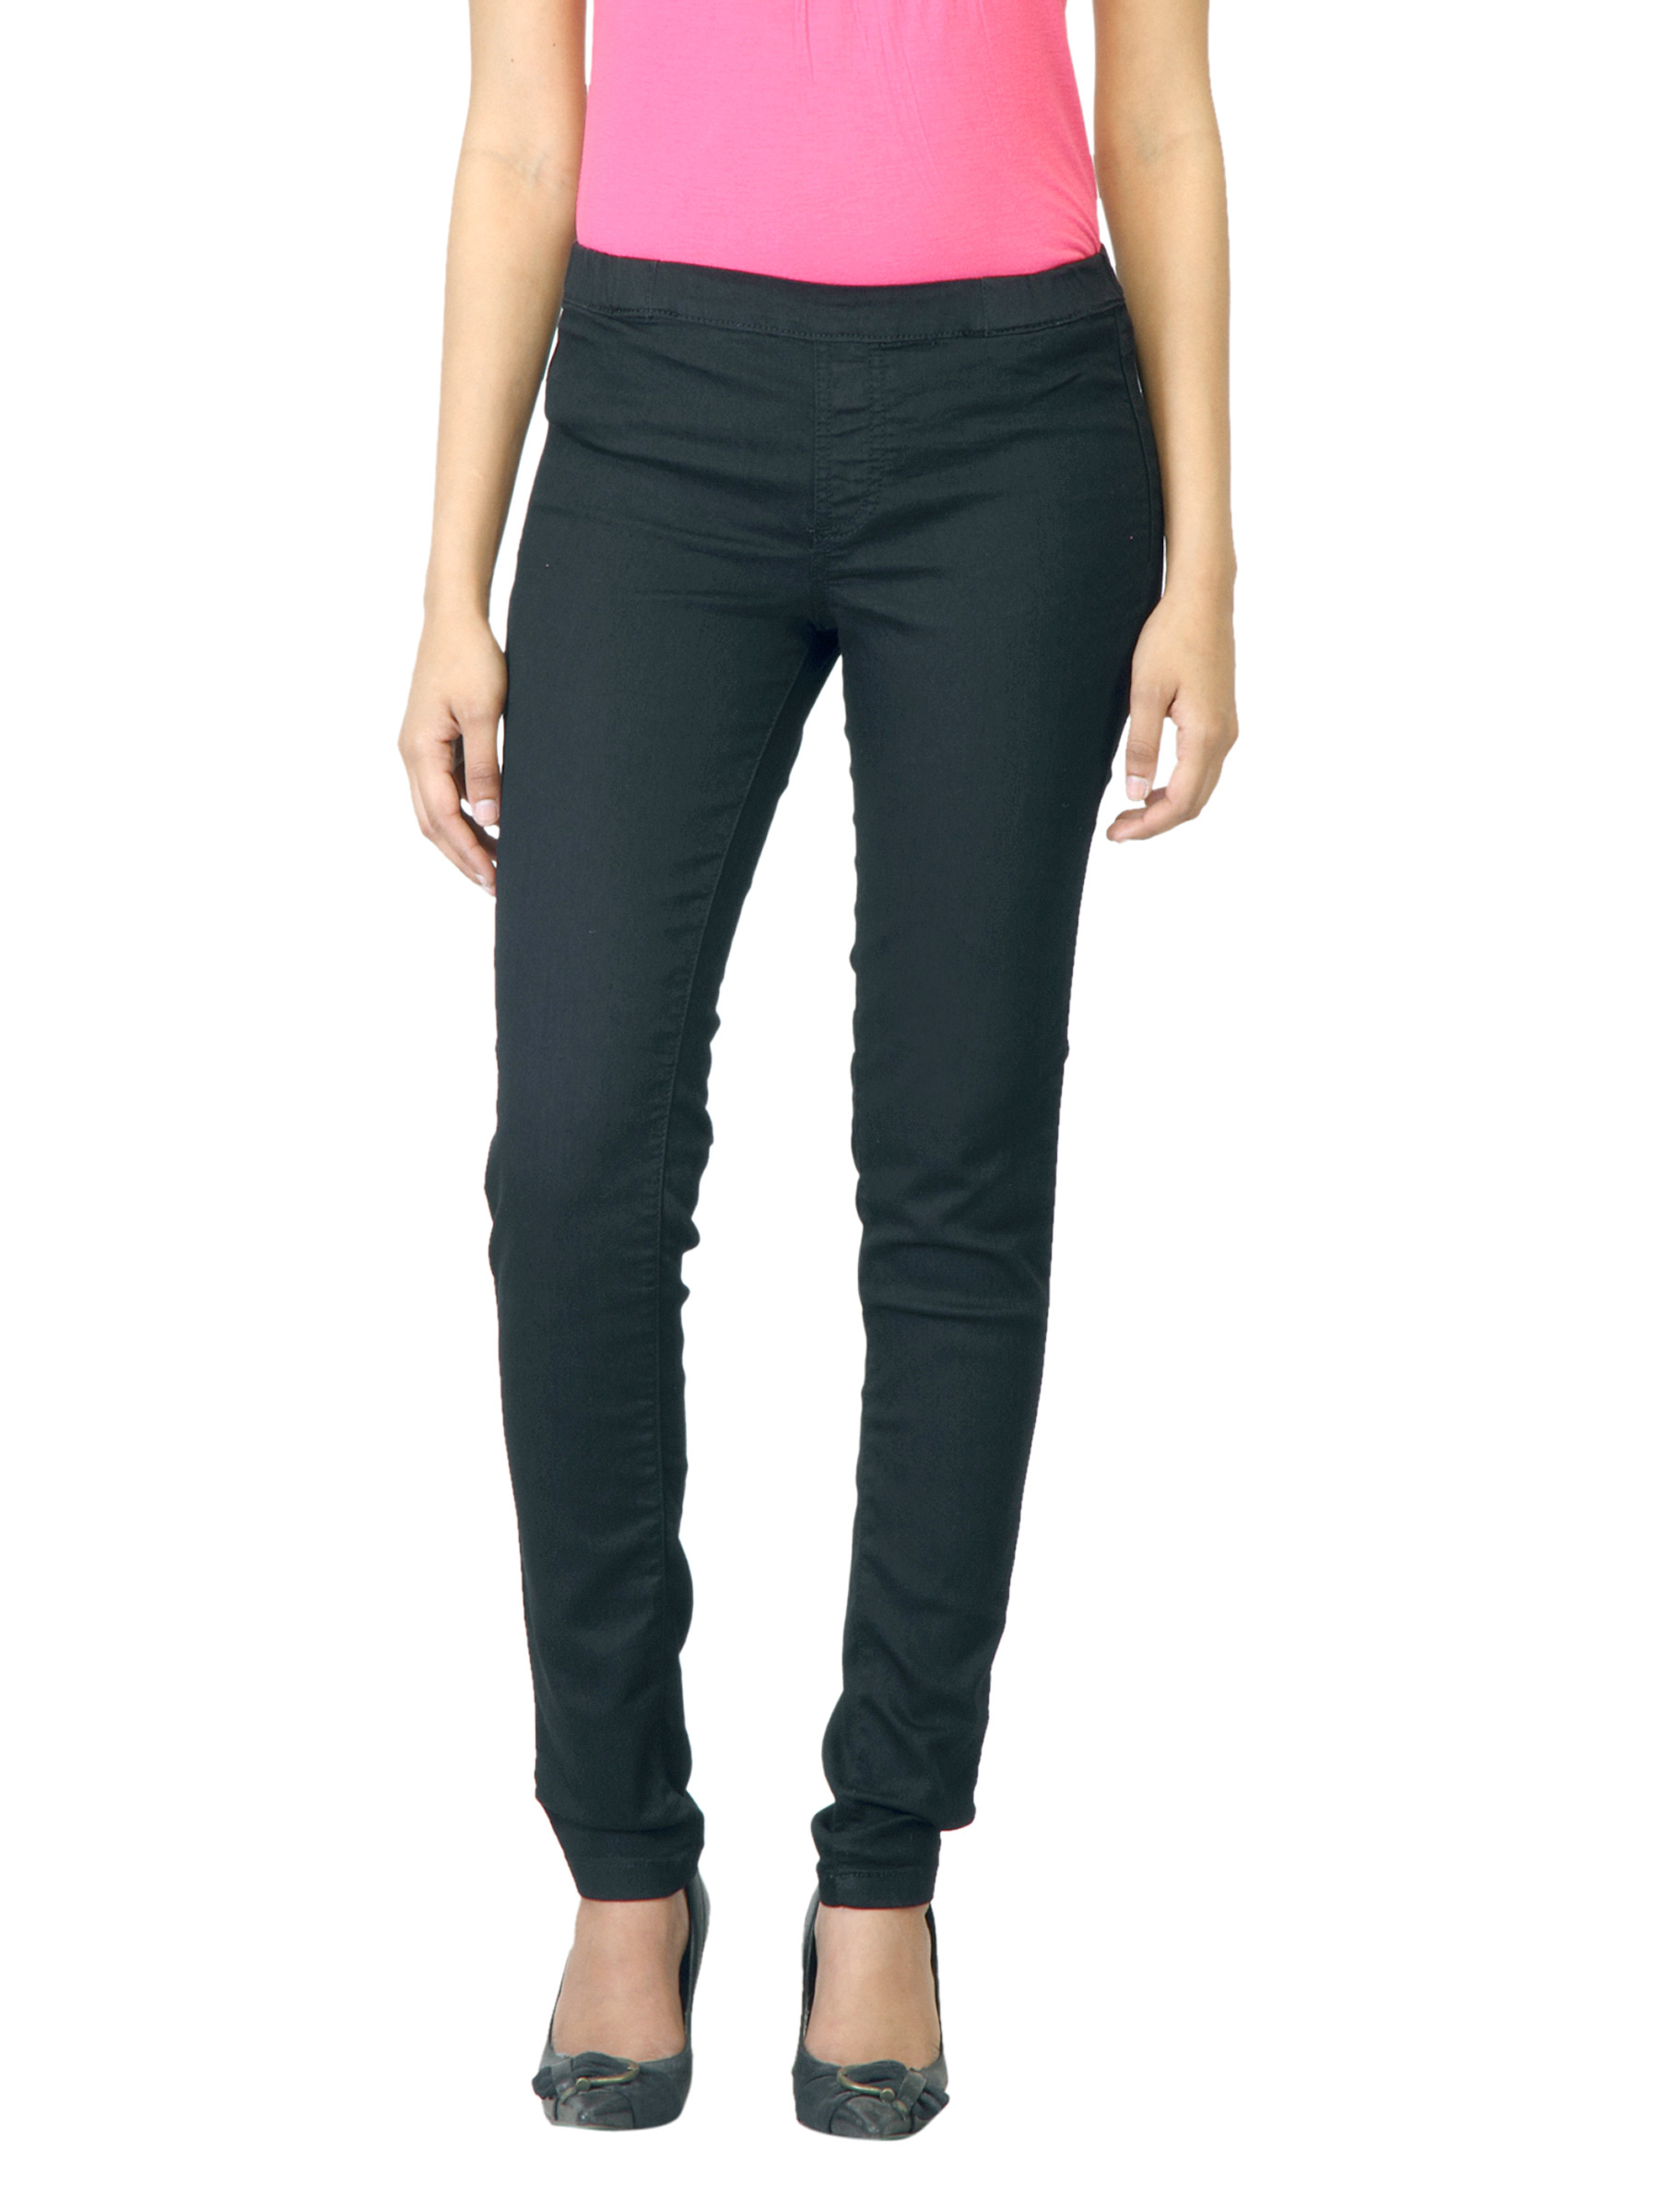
Jealous 21 Women Black Jeggings
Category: Apparel / Bottomwear / Jeans
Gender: Women
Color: Black
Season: Summer 2012
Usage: Casual